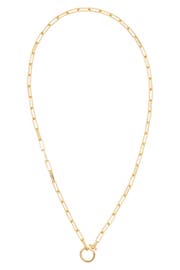
subtly textured 18 karat gold plate add elemental beauty to this modern collar necklace you ll wear everywhere